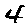
Label: 4